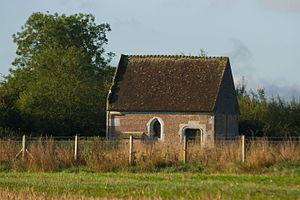
Beaubray est une commune française située dans le département de l'Eure, en région Normandie.
Cet article recense une partie des monuments historiques de l'Eure, en France.